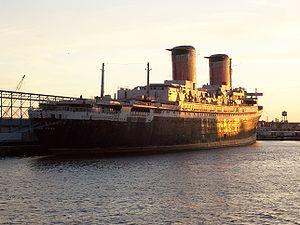
Le Ruban bleu, en anglais Blue Riband, est une récompense créée par les compagnies de navigation transatlantique au XIXᵉ siècle, en raison des opportunités de publicité ainsi offertes au propriétaire du navire le plus rapide du monde et a été l'occasion d'une rivalité et d'une émulation entre les principales compagnies maritimes, notamment entre la Cunard Line et la White Star Line qui l'ont emporté le plus souvent. Cette course au record s'inspire des compétitions équestres dont le Ruban bleu dérive et a uniquement concerné le trajet transatlantique entre l'Europe occidentale et l'Amérique du Nord. Il a été attribué pour la première fois en 1838 à l'arrivée à New York de la première traversée d'un navire entièrement propulsé à vapeur, le Sirius, immédiatement battu le lendemain par le Great Western. Longtemps informel, son usage est devenu plus codifié à partir du XXᵉ siècle et l'objet de la convoitise des principales compagnies maritimes. La conquête du Ruban bleu est, à l'instar de la conquête de l'espace dans la 2ᵉ moitié du XXᵉ siècle, un révélateur de rivalité et de la concurrence politique, économique et technique des principales puissances mondiales.